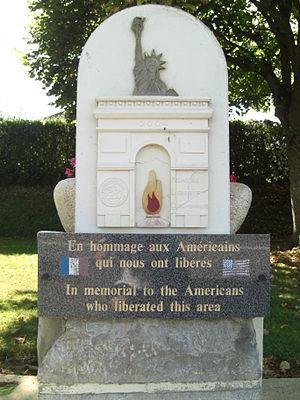
Stèle placé sur la place du village de Montgardon en mémoire des américains qui ont repris aux allemands la crête de Montgardon ""Bloody Hill"""
Saint-Germain-sur-Ay est une commune française, située dans le département de la Manche en région Normandie, peuplée de 909 habitants.
La bataille de La Haye-du-Puits est un combat entre les forces allemandes et américaines ayant eu lieu lors de la bataille des Haies en juillet 1944 dans le nord du Cotentin.
La bataille des Haies est le nom donné à une phase de la bataille de Normandie qui implique majoritairement l'armée américaine face aux troupes allemandes, du 13 juin, quelques jours après le débarquement, jusqu'au 24 juillet 1944, début de l'Opération Cobra. Cette bataille se déroule dans le bocage normand marqué par ses innombrables haies, d'où le nom que lui donneront après la guerre les historiens.